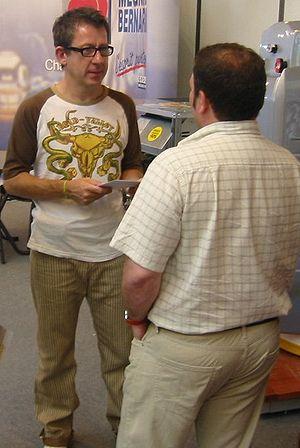
C'est pas sorcier est un magazine télévisuel français de vulgarisation scientifique destiné aux enfants, présenté par Frédéric Courant, Jamy Gourmaud et Sabine Quindou.